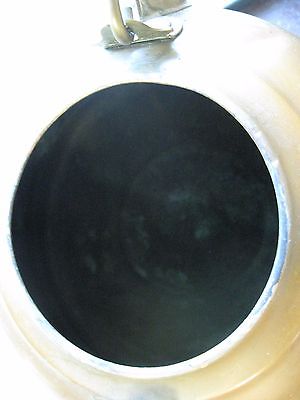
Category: kettle